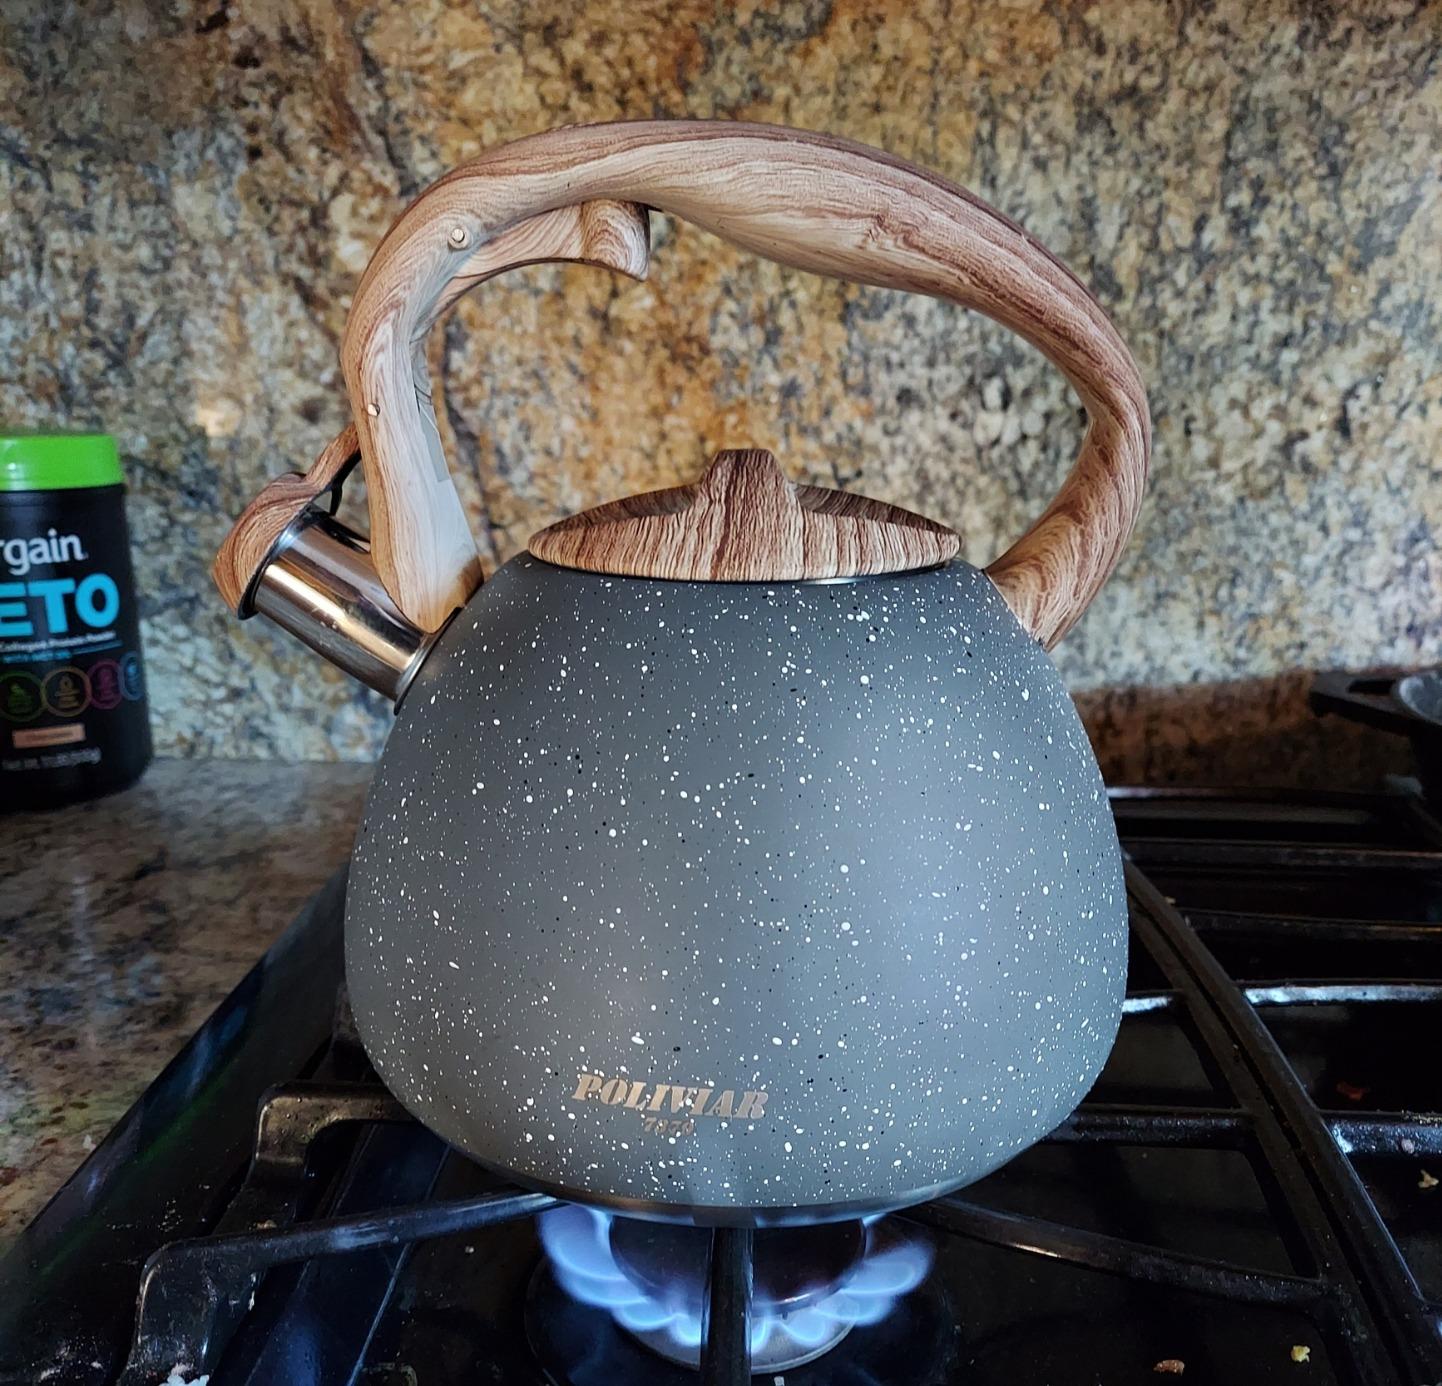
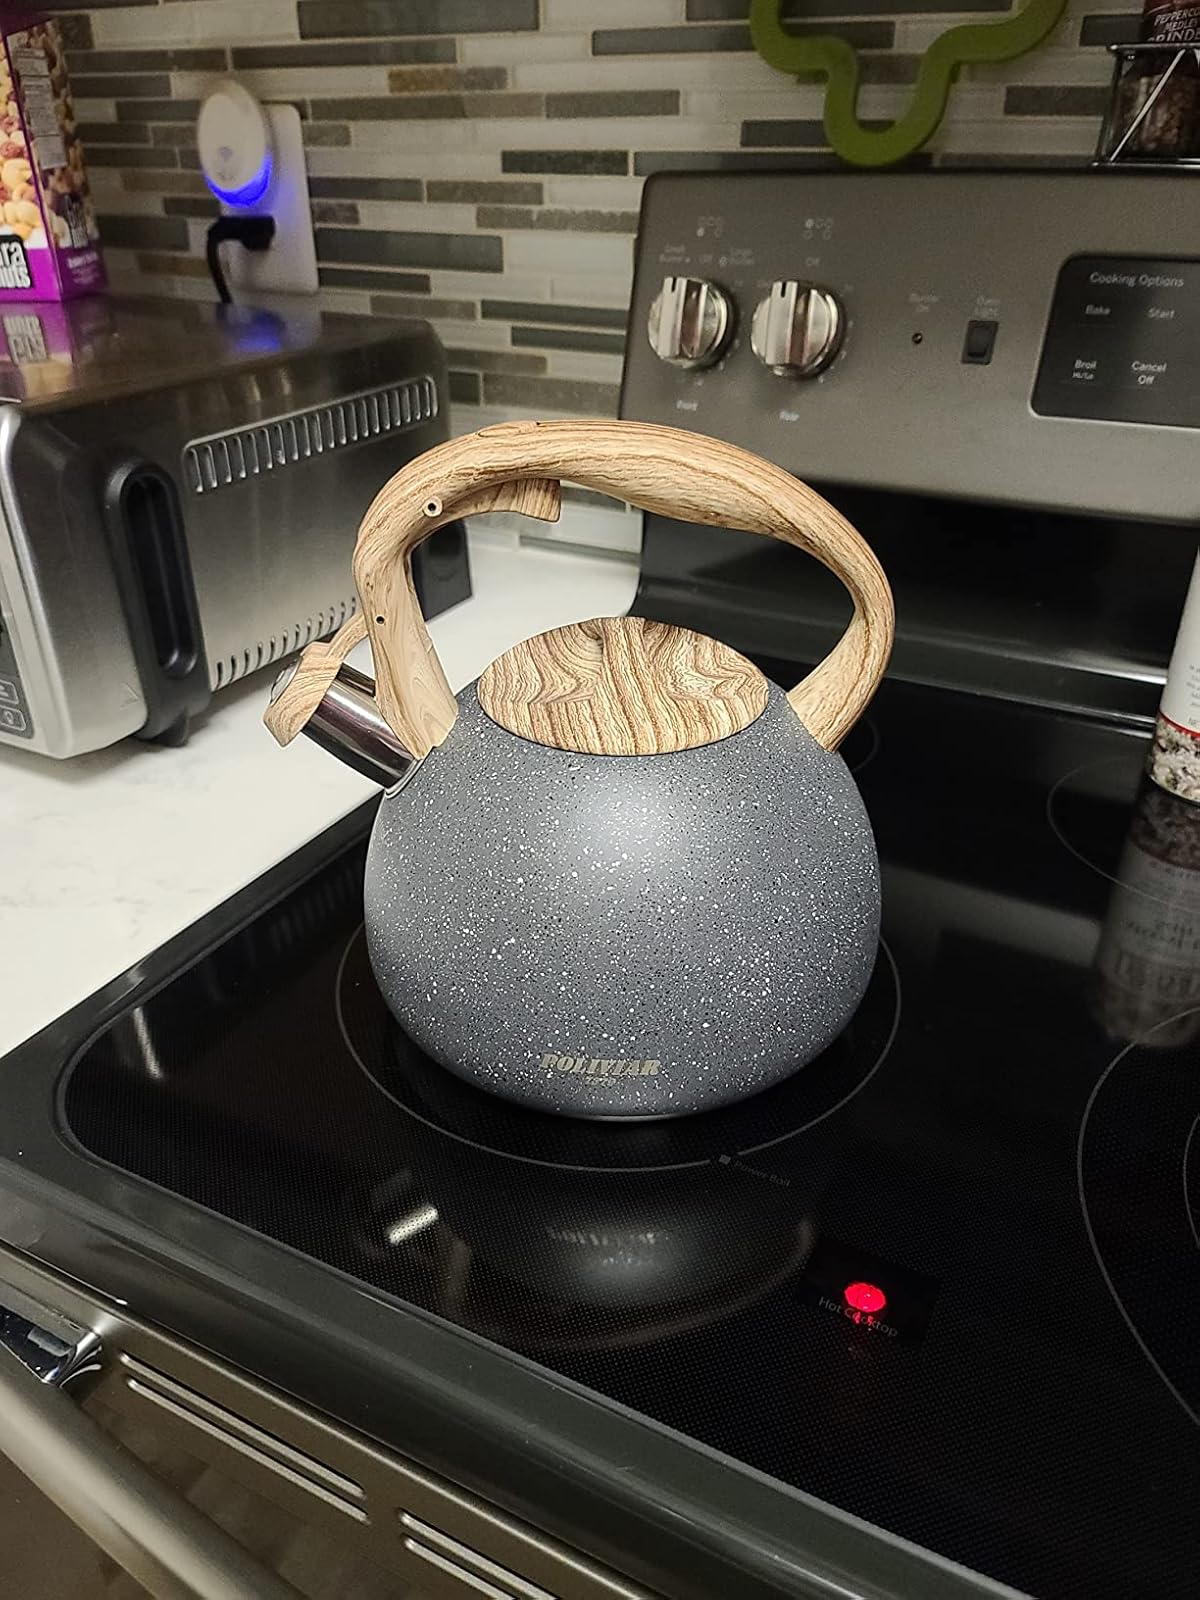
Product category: items_kettle
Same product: yes